List of Nashville Sounds broadcasters

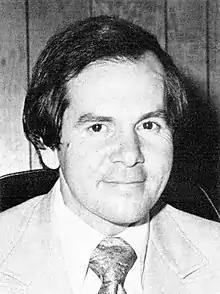
Monte Hale was the voice of the Sounds' inaugural 1978 season.

During the inaugural 1978 season, Nashville Sounds games were broadcast on WMTS by station owner Monte Hale, who also called football and basketball games for the Middle Tennessee Blue Raiders. WMTS, located some away from Nashville in Murfreesboro, was selected because it was the only station to make a firm offer to purchase broadcasting rights. The team and station received numerous complaints from listeners who were unable to pick up the signal in Nashville and surrounding communities. In response, the team switched to WKDA, which had wider reception, in 1979. This was the first of many such times the team would switch stations to either broaden the reach of their broadcasts or for business reasons. Along with a new station for 1979, Bob Jamison of the International League's Richmond Braves was hired to call games. He was behind the microphone for Nashville's 1979 and 1982 Southern League championship seasons. In 1980 and 1982, Jamison was recognized as the Southern League Broadcaster of the Year. He was also chosen to represent the American Association on the 1990 Triple-A All-Star Game broadcast team. Jamison served as the Sounds' play-by-play voice for 12 years until being hired to fill the same role with Major League Baseball's California Angels in 1991.